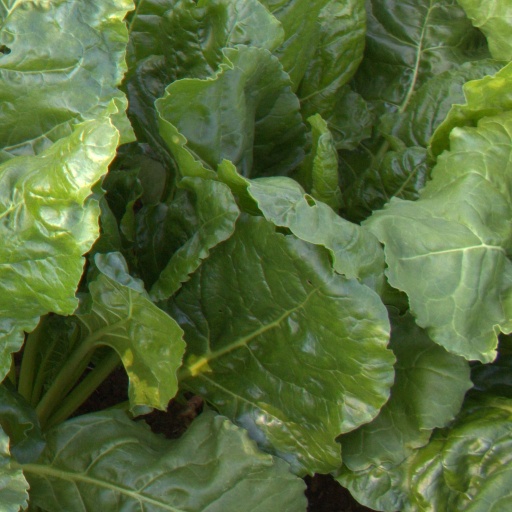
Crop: sugar beet